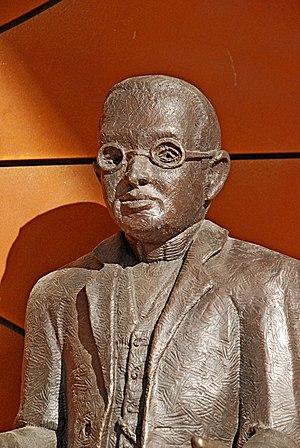
Belgique - Louvain-la-Neuve - Place des Sciences - Georges Lemaître - Gigi Warny
Gigi Warny, née Geneviève Warny, est une sculptrice belge née à Bruges mais principalement active à Ottignies-Louvain-la-Neuve, ville belge de la province du Brabant wallon.
La Place Galilée est un ensemble architectural de style brutaliste édifié de 1970 à 1973 à Louvain-la-Neuve, section de la ville belge d'Ottignies-Louvain-la-Neuve, en Brabant wallon.
La place des Sciences est un ensemble architectural de style brutaliste situé à Louvain-la-Neuve, section de la ville belge d'Ottignies-Louvain-la-Neuve, en Brabant wallon.